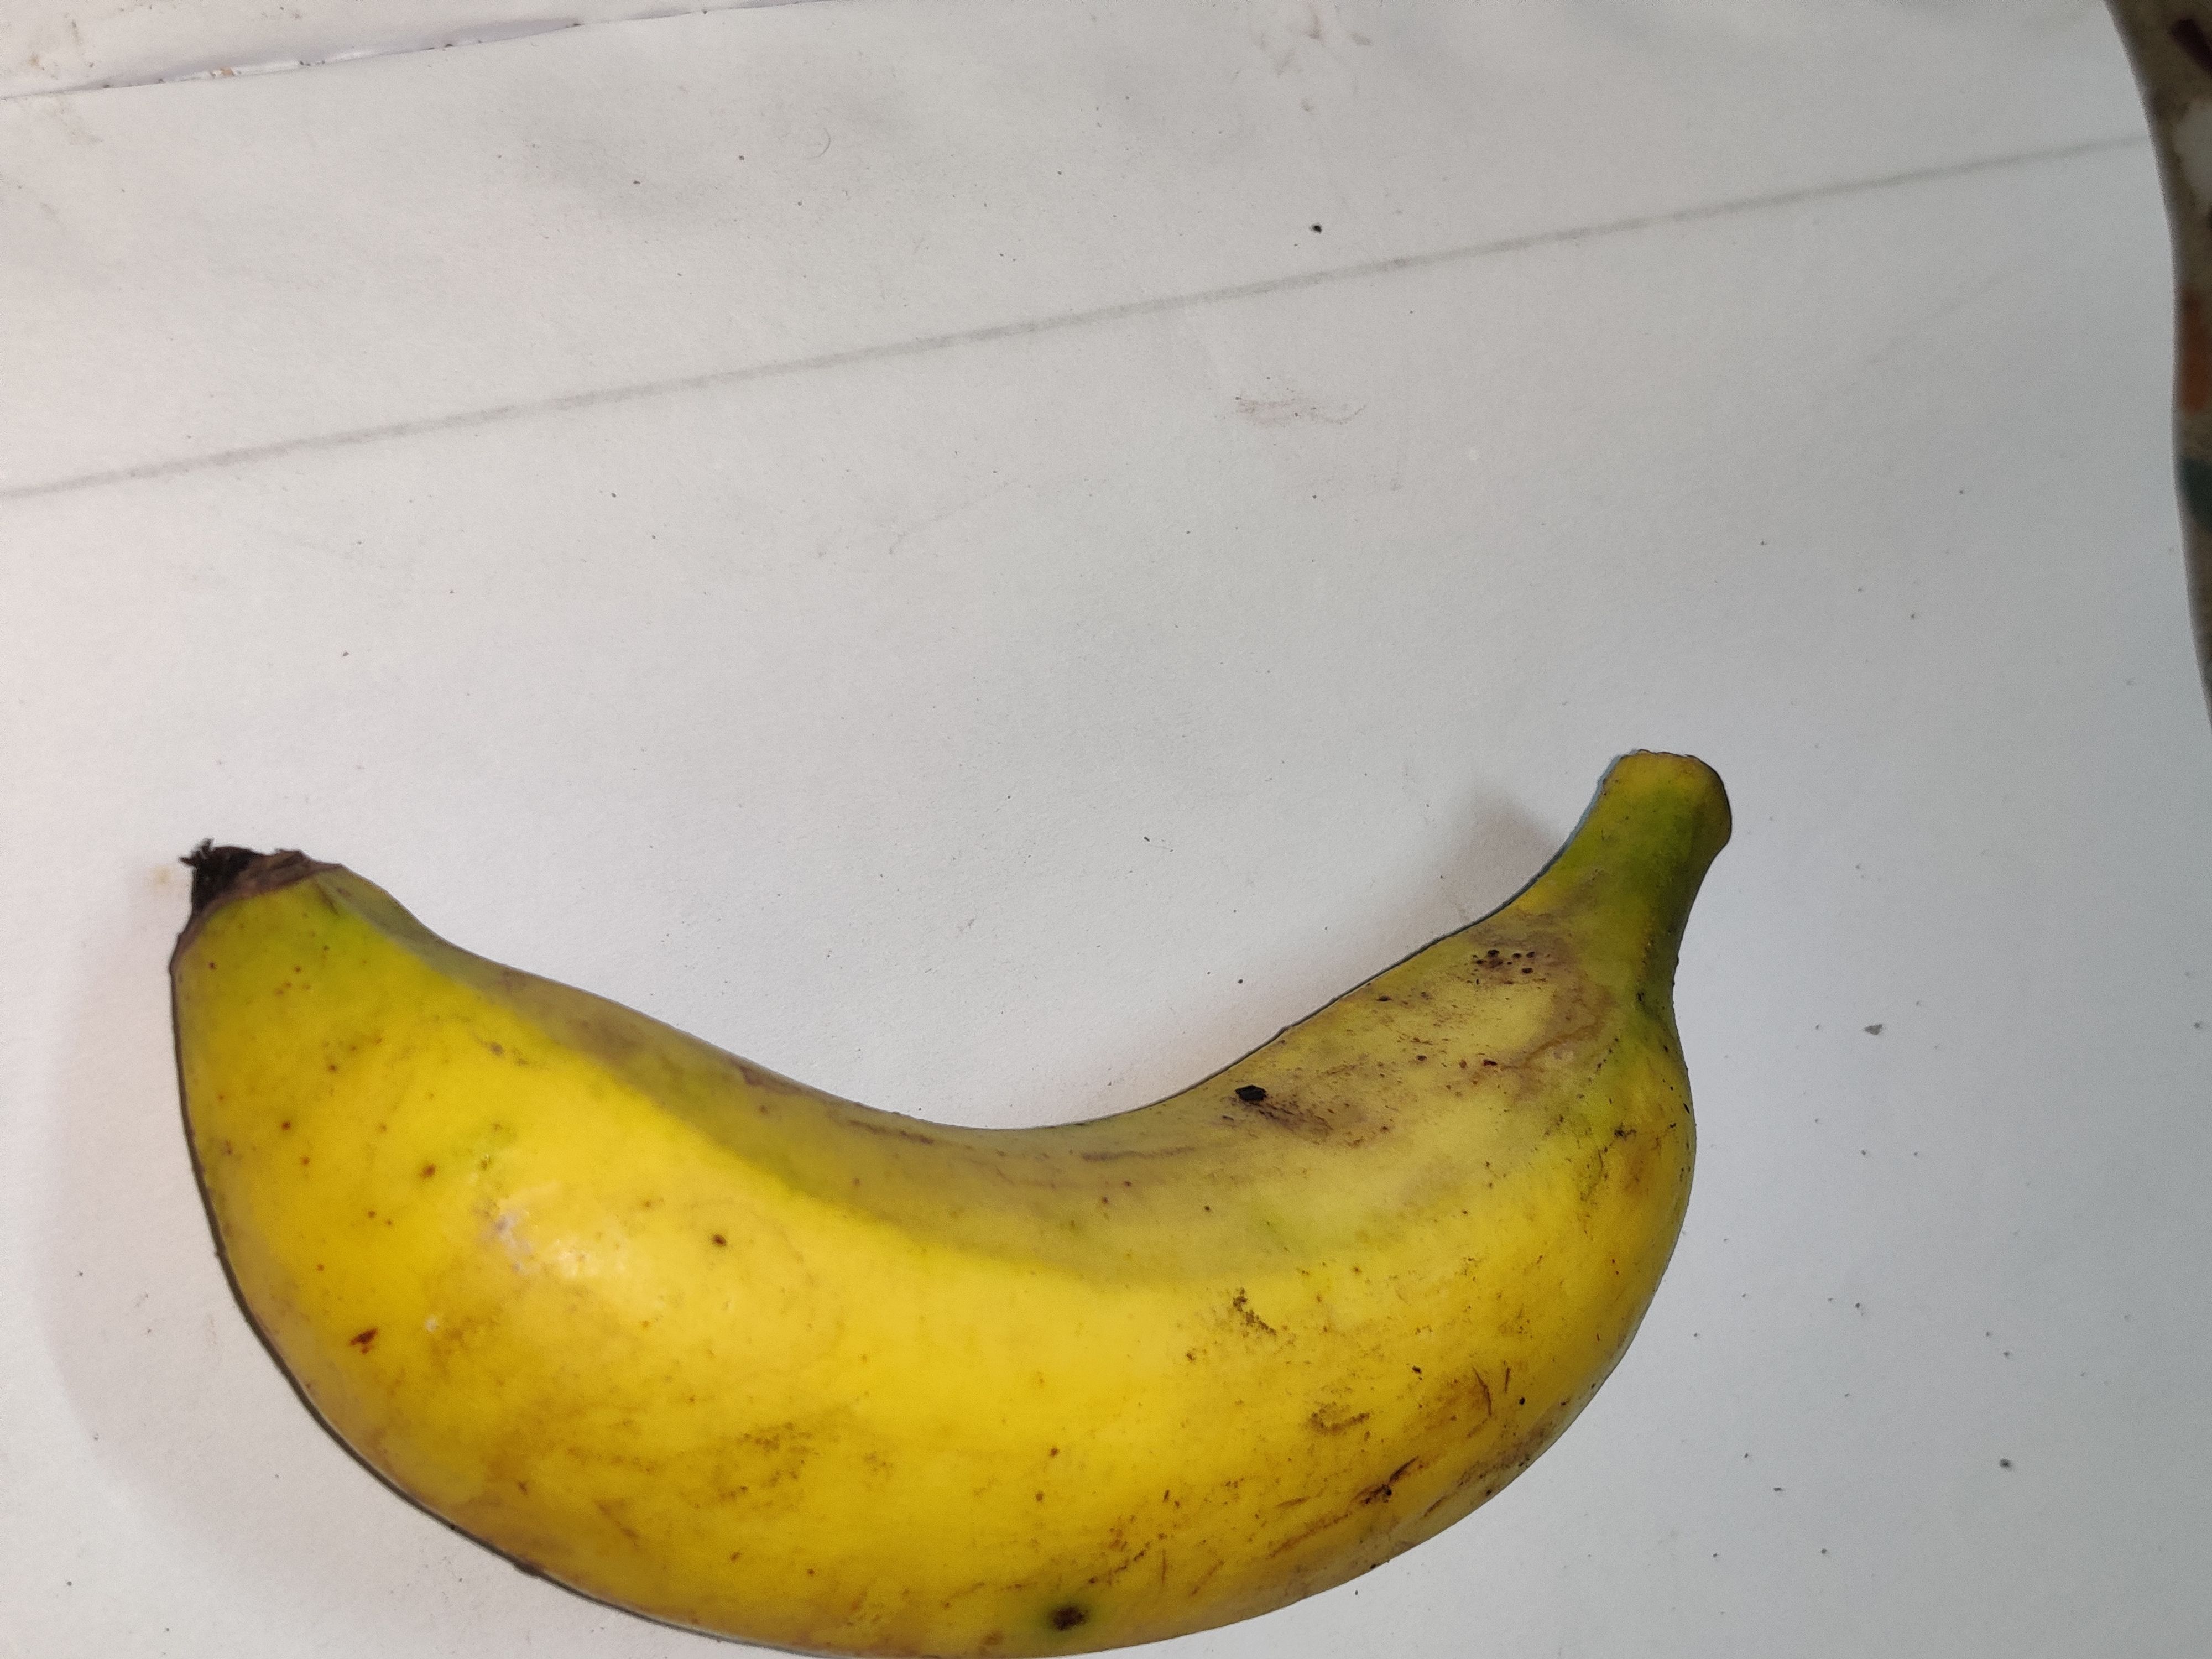
Fruit: banana
Grade: 1st-grade